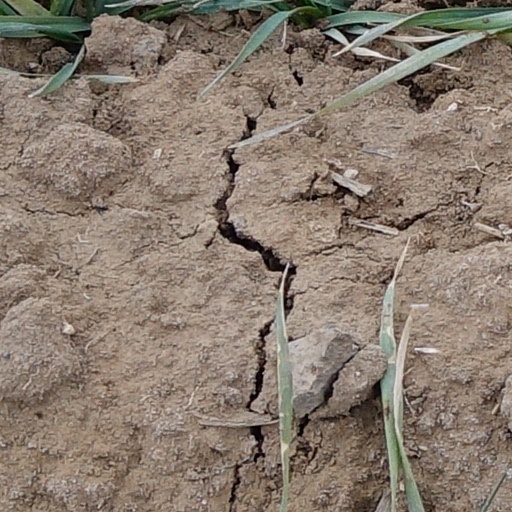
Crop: wheat